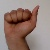
The image shows a hand gesture representing the letter 'A' in Indian Sign Language.